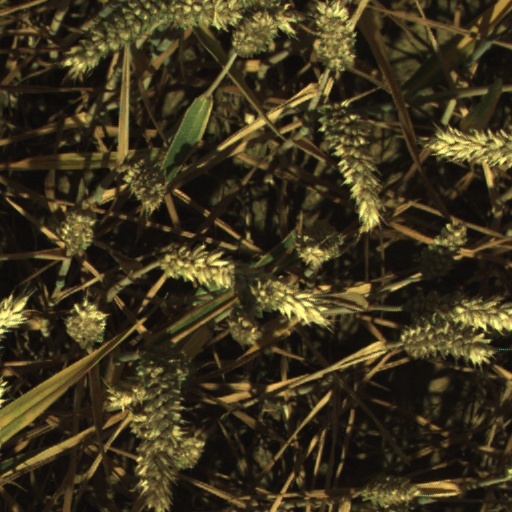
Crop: wheat